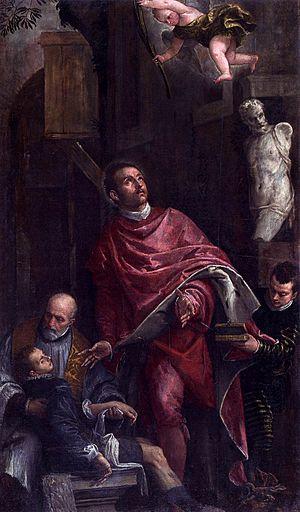
Les gnocchis du 29 sont une tradition répandue dans le Cône Sud, et plus particulièrement en Argentine, en Uruguay et au Paraguay, de manger des gnocchis le 29 de chaque mois. Il est en outre de coutume de placer sous le plat de l'argent pour apporter chance et prospérité aux convives.